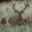
Label: deer